SEPTA's 25 Hz traction power system

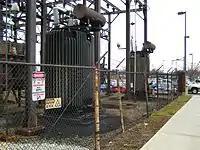
Original 1930s autotransformer equipment installed by the Reading Railroad.

All power on the ex-Reading system is generated at the Wayne Junction static converter plant. This plant was built between 1985 and 1990 and consists of three solid-state, cycloconverter-based modules. The system was built by ASEA and is similar technically to the converter later installed at Amtrak's Jericho Park converter.